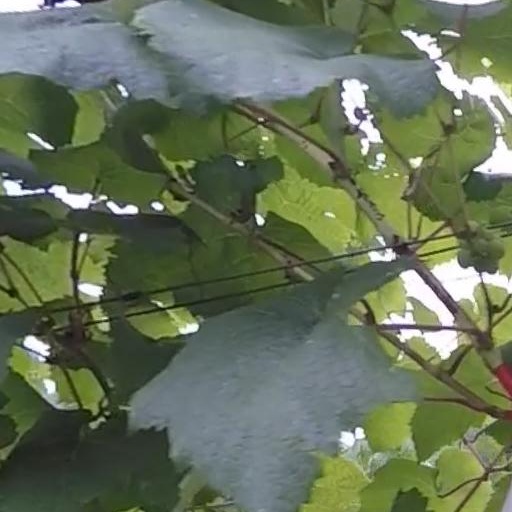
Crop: grape